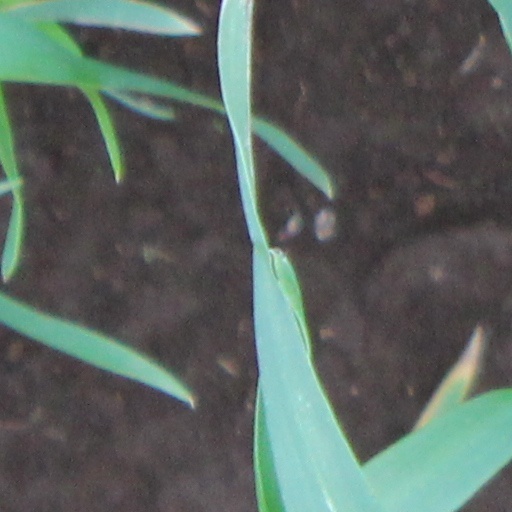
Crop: wheat